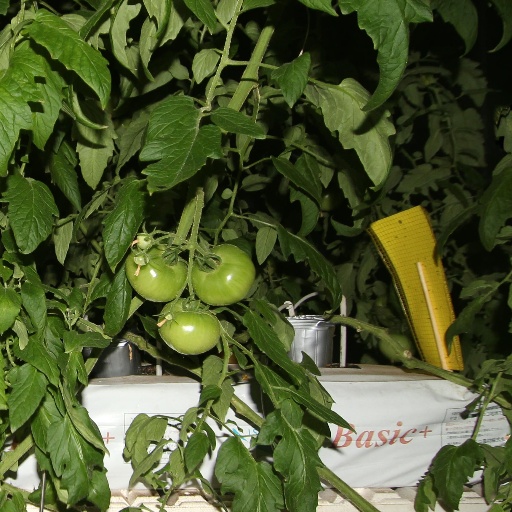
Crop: tomato